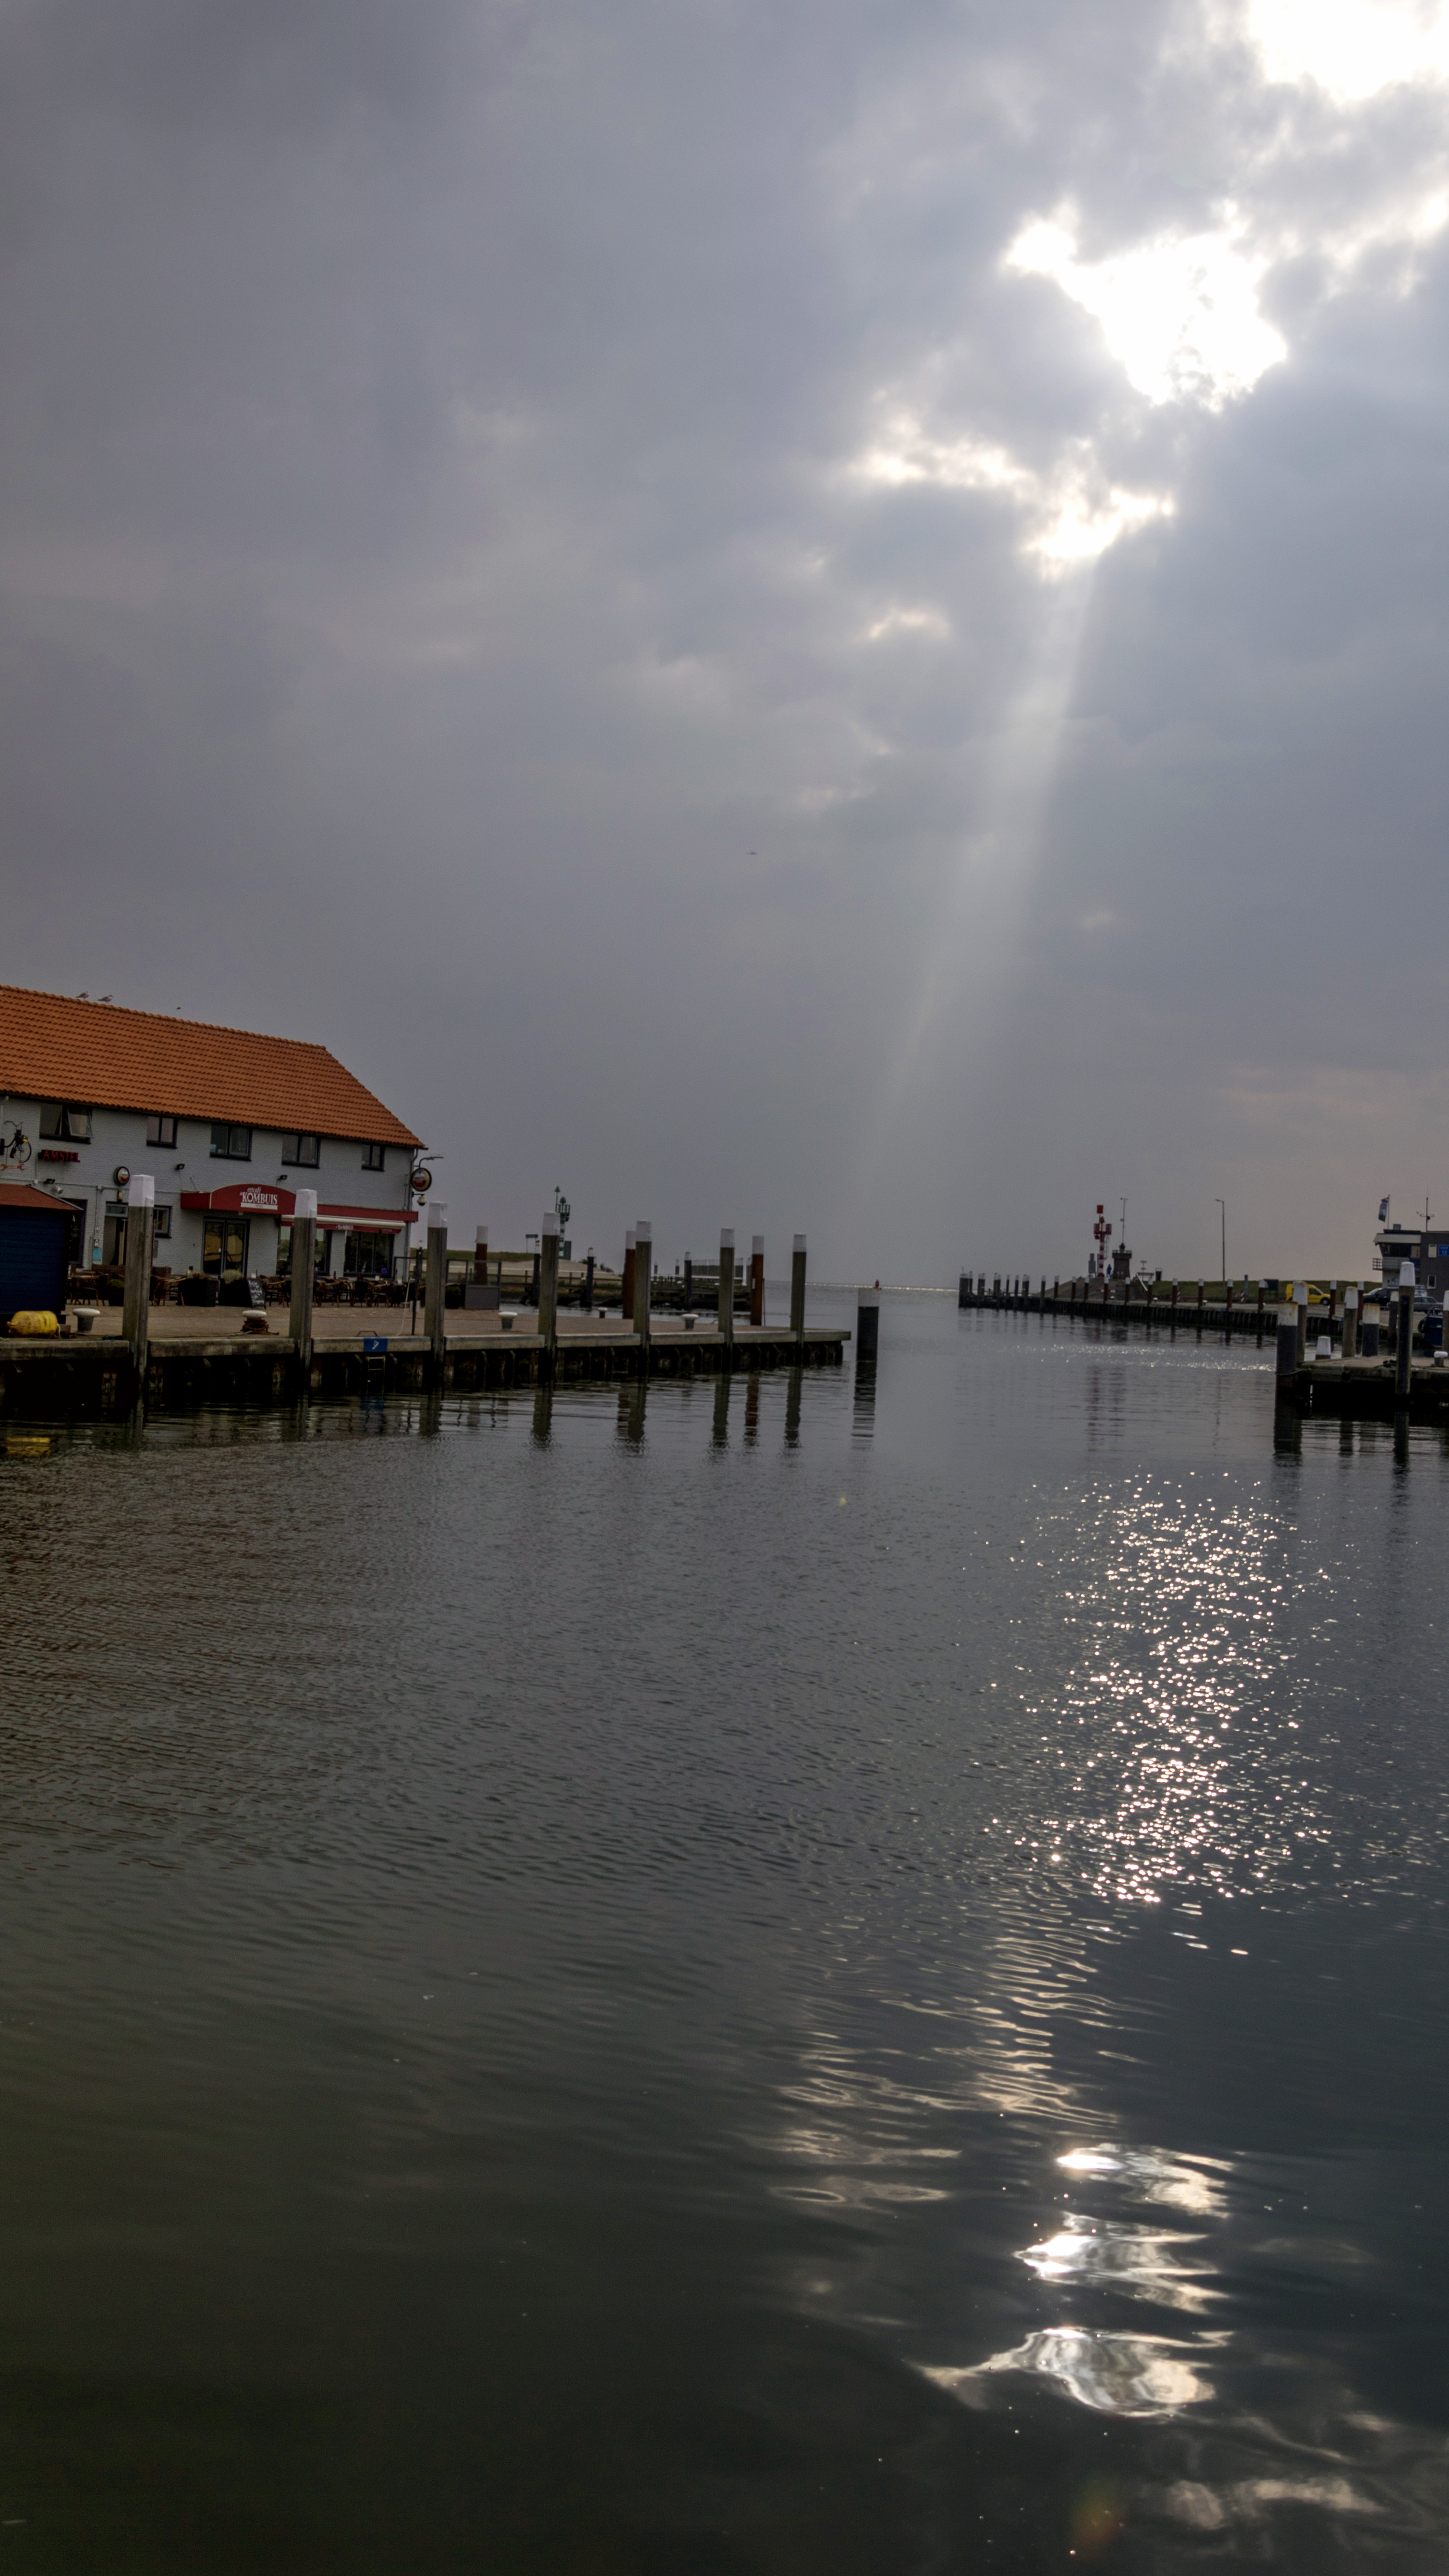
beach, landscape, sea, coast, water, outdoor, ocean, horizon, dock, cloud, architecture, sky, sun, sunset, boat, photography, sunlight, morning, shore, wave, lake, dawn, pier, river, photo, seaside, dusk, evening, reflection, vehicle, bay, nikon, waterfront, waterway, body of water, holland, nederland, netherlands, dutch, outdoorphotography, picture, photograph, backlight, fotos, foto, fotografie, watercourse, paulvandevelde, pdvandevelde, padagudaloma, natuurfotografie, naturephotographer, dordrecht, nederlandinfotos, texel, pvdvfotografie, pdvandeveldedordrecht, nederlandsefotografie, dutchphotogaraphy, totallydutch, fotografienederland, hollandsefotografie, fotografieholland, waddenzee, wadden, waddeneiland, oudeschild